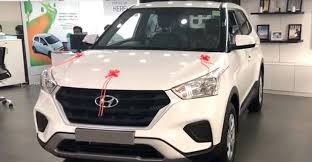
Label: noambulance